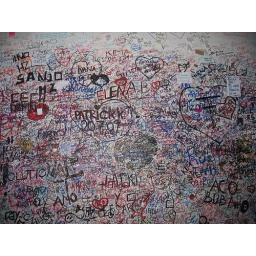
writings in the wall Juliets house